Leges palatinae

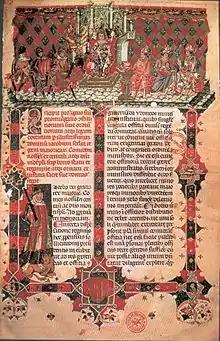
First page of the "Leges". James is at centre, top. The prologue begins "Incipit..."

The Leges palatinae ("Palatine Laws") were the laws governing the functioning of the royal court of the Kingdom of Majorca, promulgated by James III at Palma on 9 May 1337. The "Leges" were probably conceived to lend weight to James's position as an independent king. The "Leges" are preserved in an illuminated manuscript with colourful images by an Italian artist of the court officers about their duties. The "Leges" were translated from Latin and revised as the Catalan "Ordenacions de cort" by Peter IV of Aragon, after he conquered Majorca, in 1344.